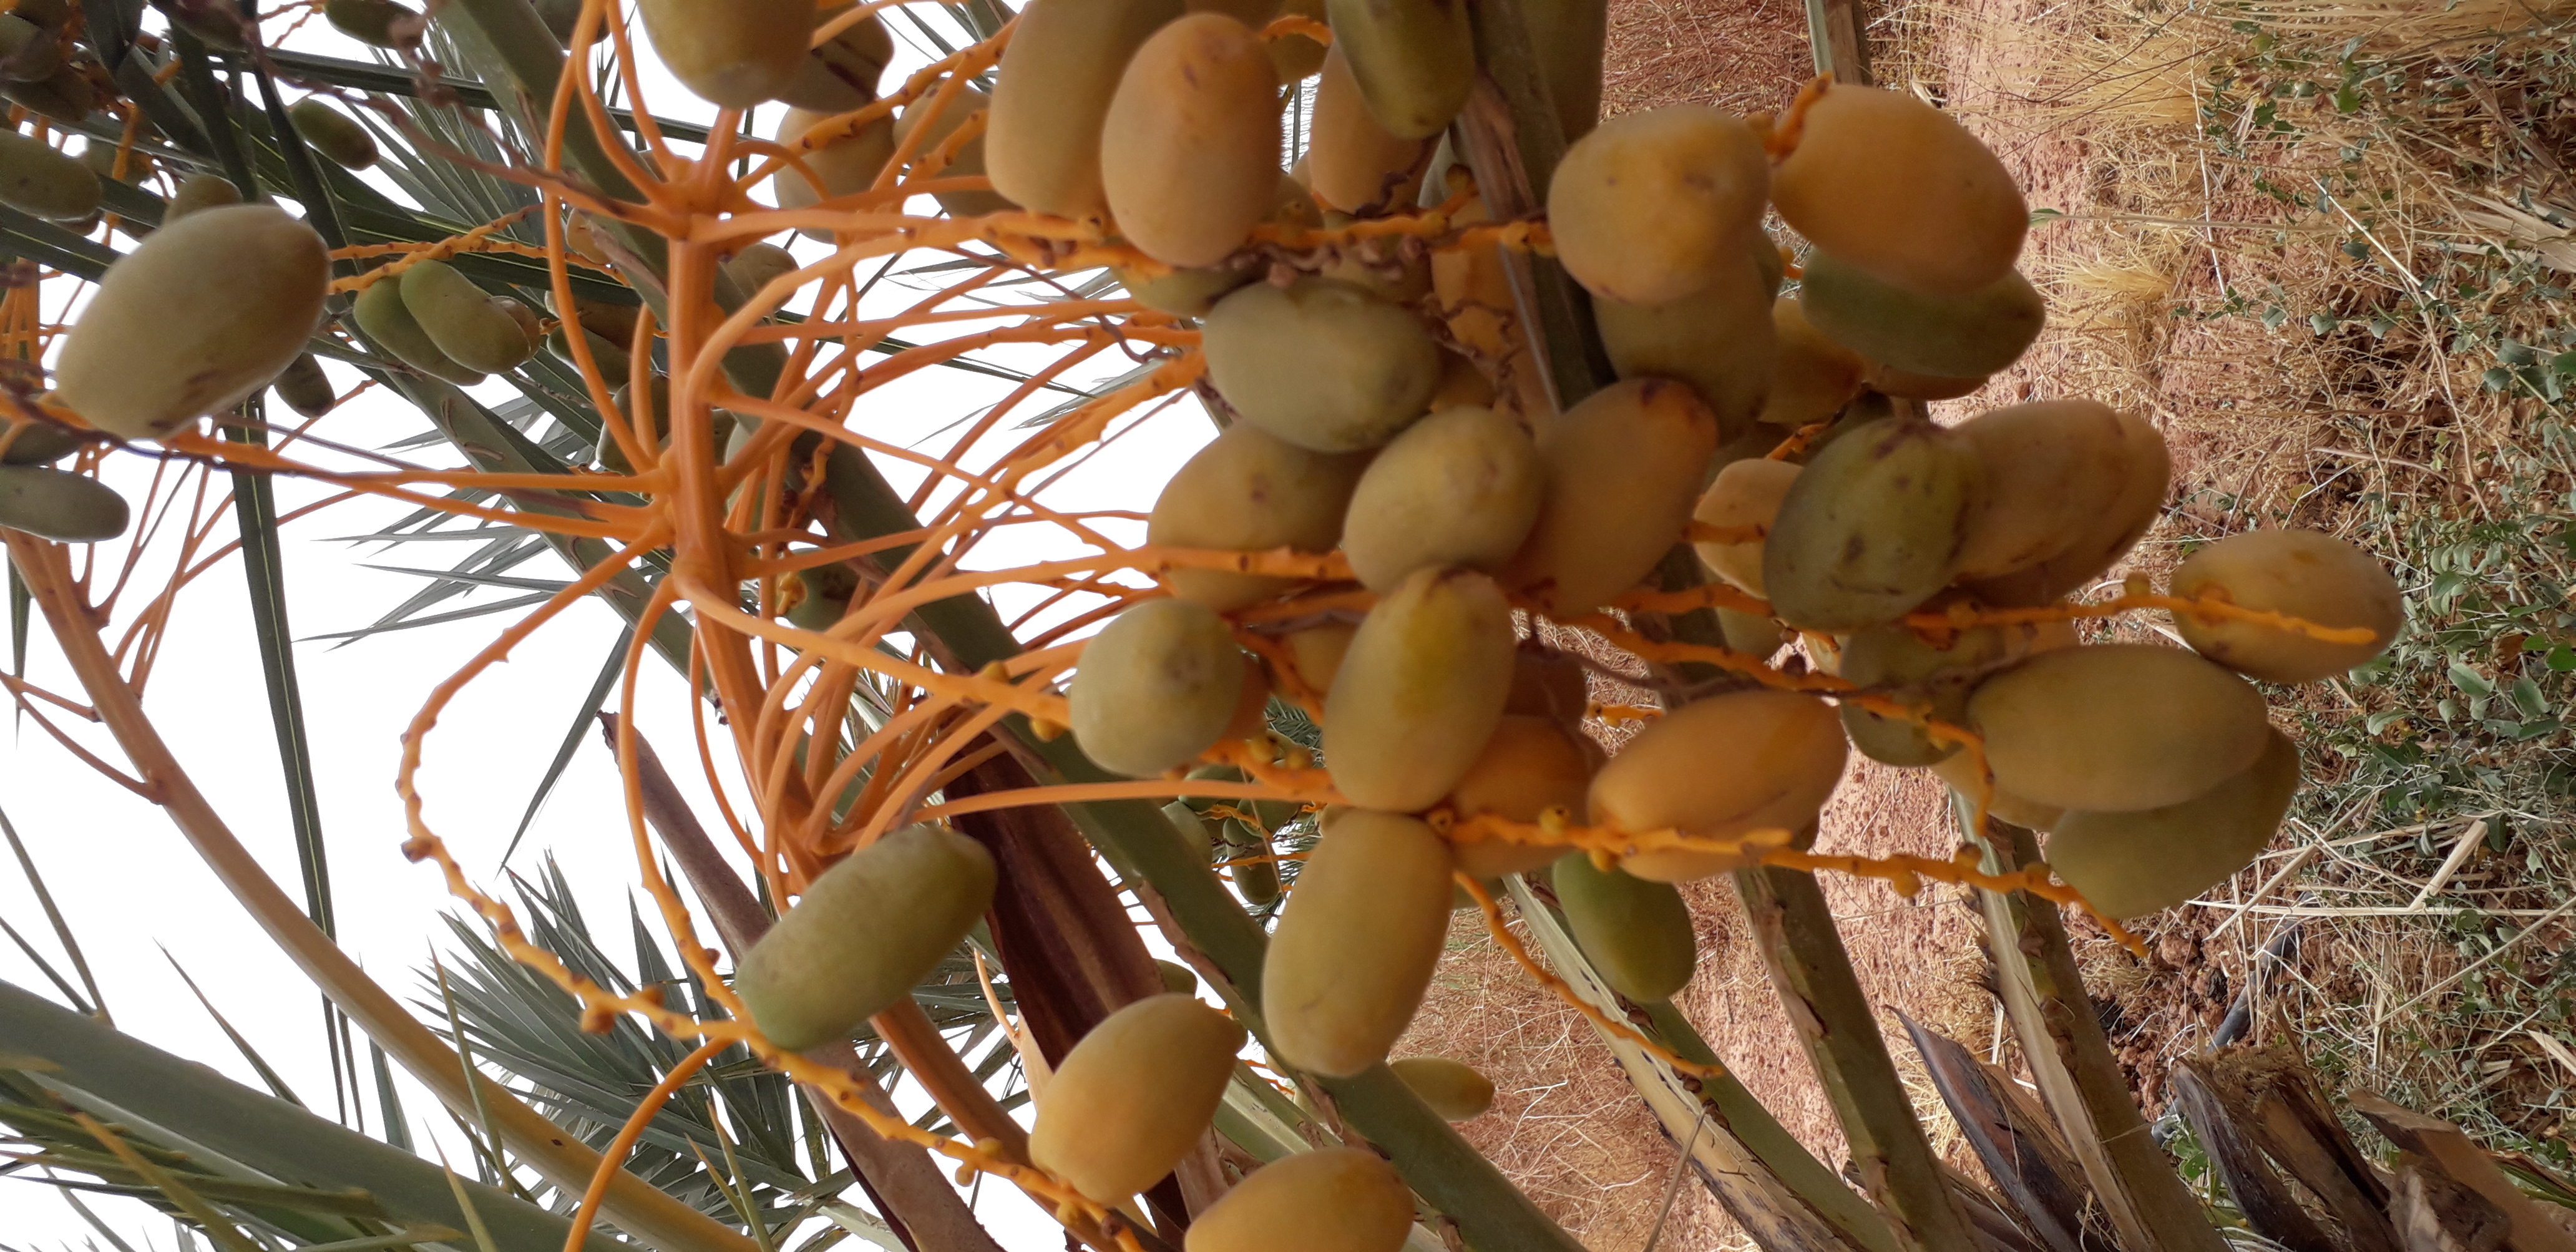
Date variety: Boumajhoul